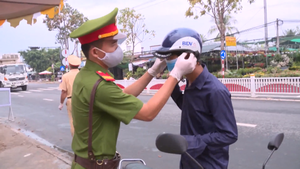
La pandémie de Covid-19 se propage au Viêt Nam à partir du 23 janvier 2020. Au 26 août 2020, il y a 1 034 cas confirmés, avec 632 guérisons et 29 décès. Plus d'un million de tests ont été effectués. Da Nang est la ville la plus affectée avec 391 cas confirmés et 25 décès.